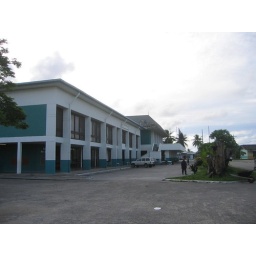
This is the Civic Center Building. Note condition of roof in building in background.